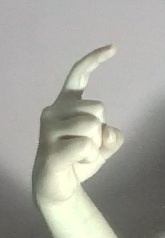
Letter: ra